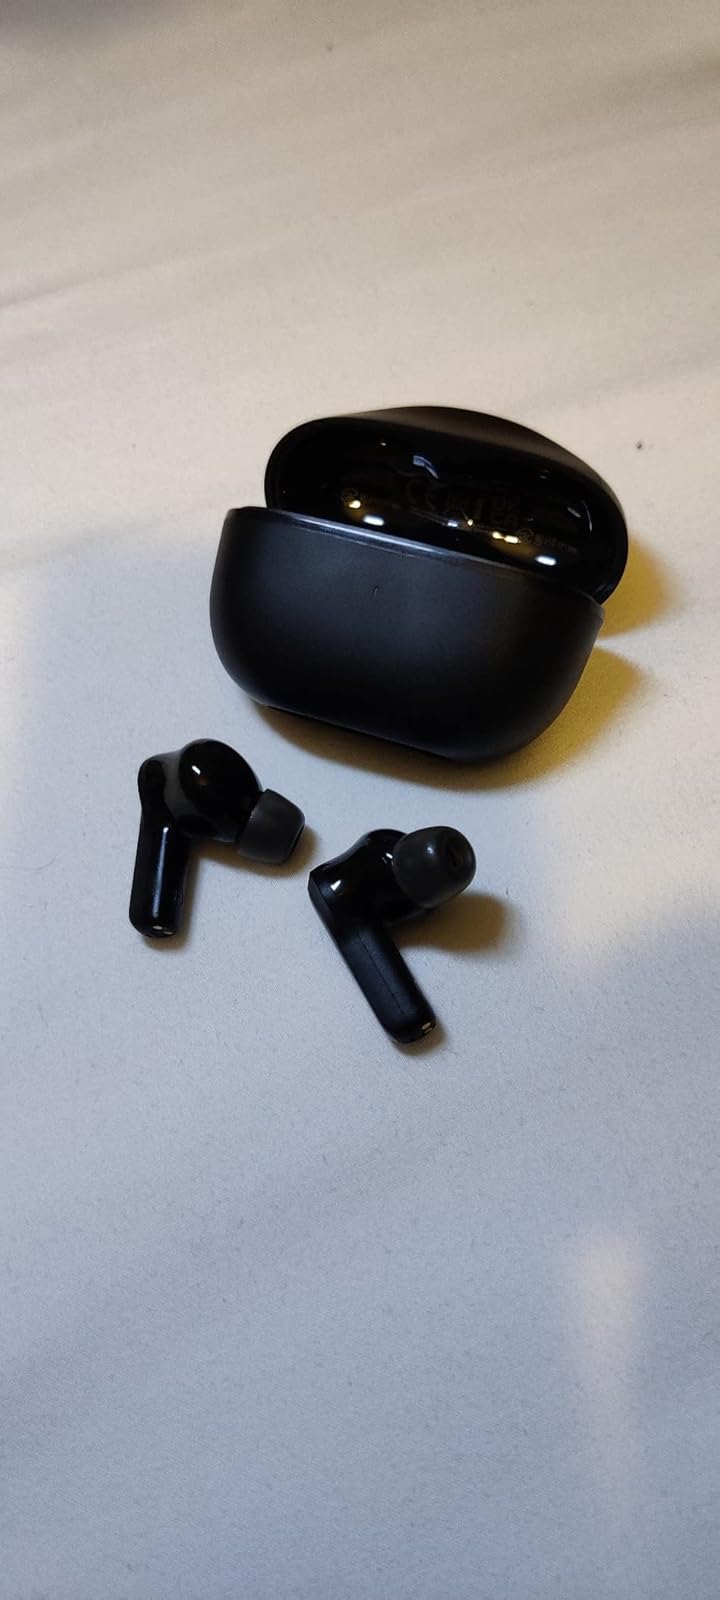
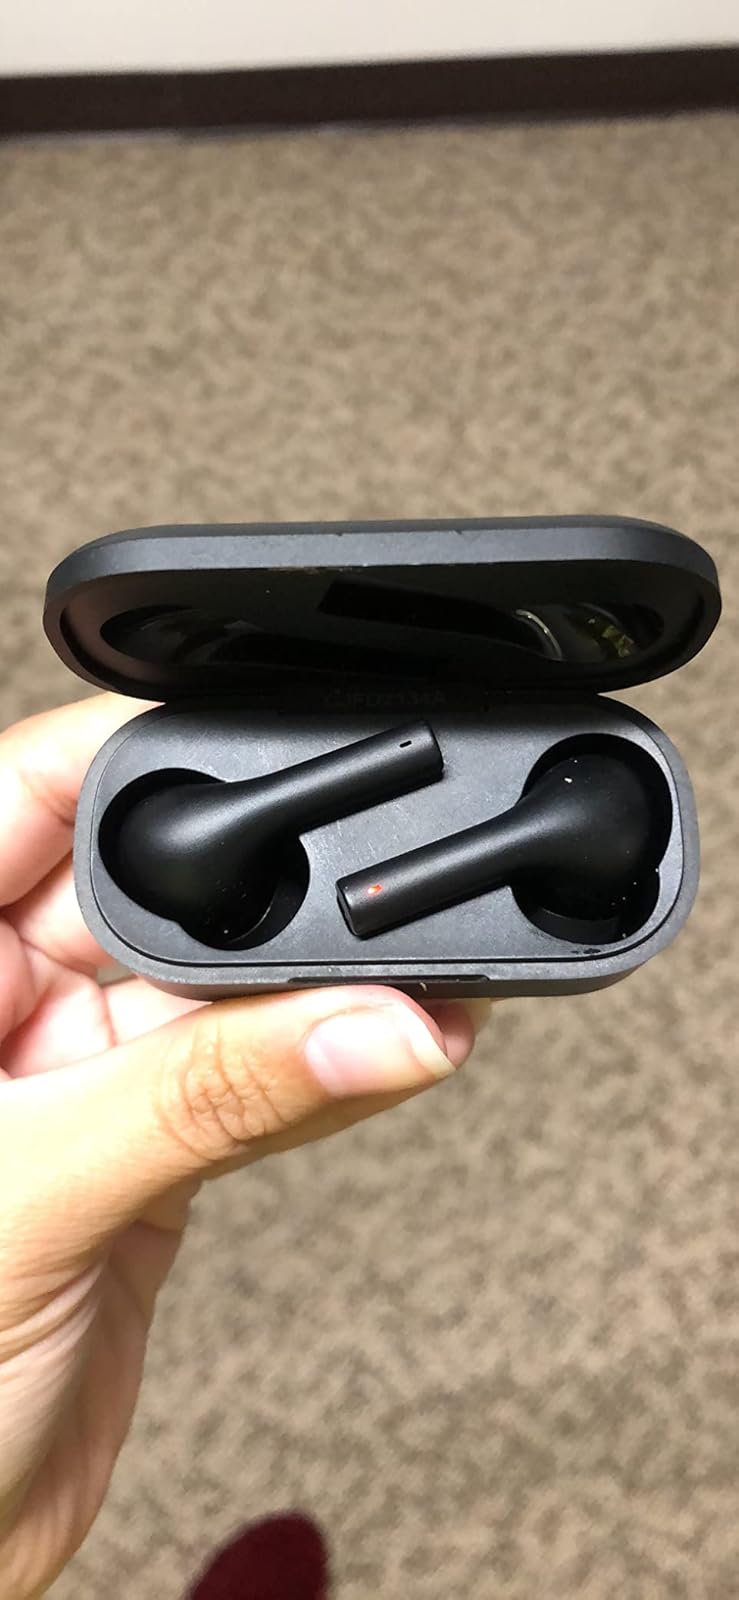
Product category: earbuds
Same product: no